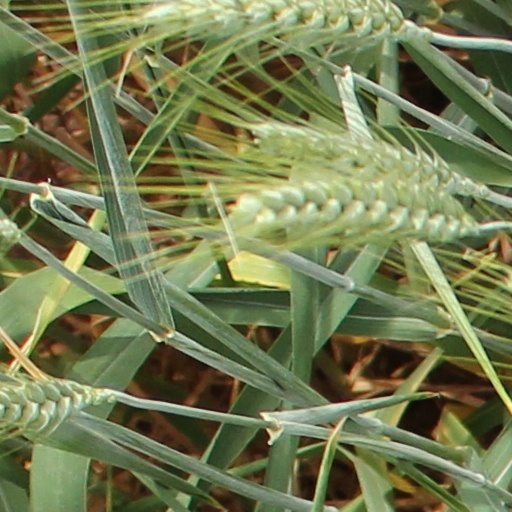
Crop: wheat